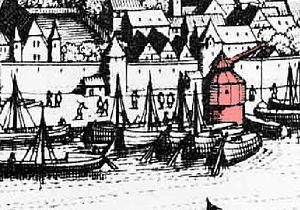
La grue Alter Krahnen (Vieille Grue) sur la rivière de la Moselle devant les remparts de Trèves (Allemagne) sur l'engravure de Matthias Merian de 1646. La vue est probablement plus vieille, mais elle n'est pas identique à la vue sur l'engravure des Cosmographiae Universalis de Münster de 1548 (voyez le commentaire sur image:De Merian Mainz Trier Köln 045.jpg). – La colorisation n'origine pas de la gravure et a été ajouté pour faire ressortir le batiment.